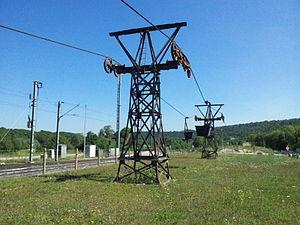
Vue d'ensemble d'une partie de l'ancien transporteur aérien Maxéville-Dombasle exposé à l'entrée de la carrière Solvay de Saint-Germain-sur-Meuse (deux pylônes et deux bennes).
Le transporteur aérien Maxéville-Dombasle, surnommé TP Max, était une ligne de transport par câble aérien industrielle et privée qui a fonctionné de 1927 à 1984 dans la région de Nancy en Lorraine et détient le record de longueur en Europe comme téléphérique de type monocâble. Elle assurait le transport du bâlin issu des carrières de Maxéville jusqu'à l'usine Solvay, située à Dombasle-sur-Meurthe, pour produire du carbonate et du bicarbonate de sodium selon le procédé Solvay. Outre sa longueur, le TP Max détient le record de durée de fonctionnement d'une telle installation.
Cette page concerne les événements qui se sont produits durant l'année 1984 en Lorraine.
Cette page concerne les événements qui se sont produits durant l'année 1927 en Lorraine.